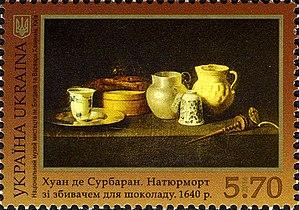
Juan de Zurbarán, né à Llerena en 1620 et mort à Séville en 1649, est un peintre baroque espagnol de nature morte, fils du célèbre Francisco de Zurbarán.